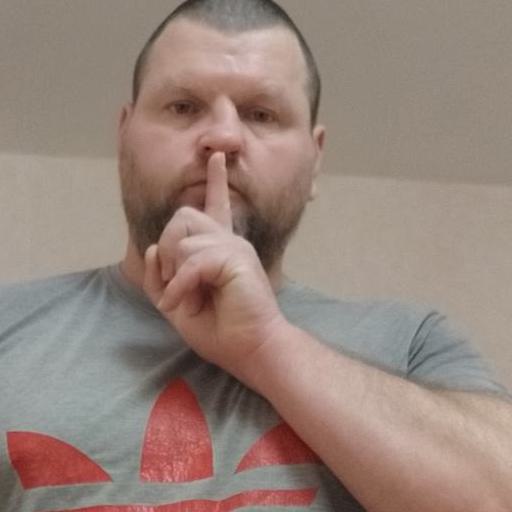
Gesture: mute